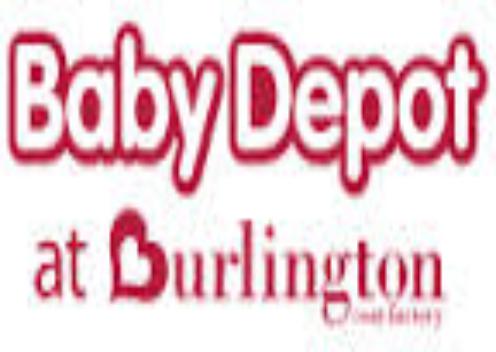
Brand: Burlington Coat Factory
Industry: Clothes